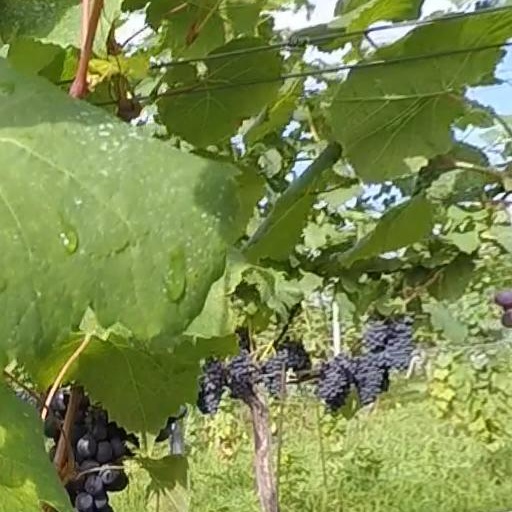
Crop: grape